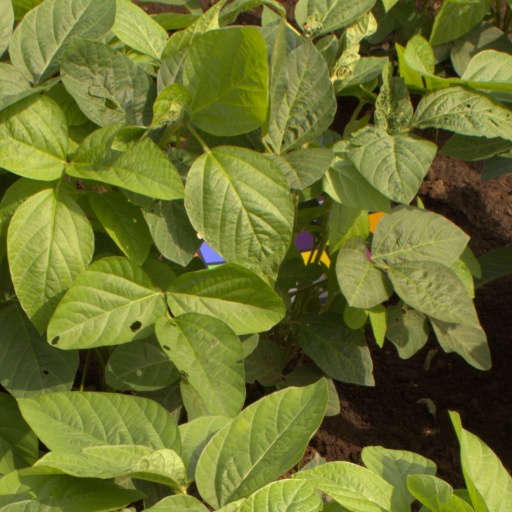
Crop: soybean